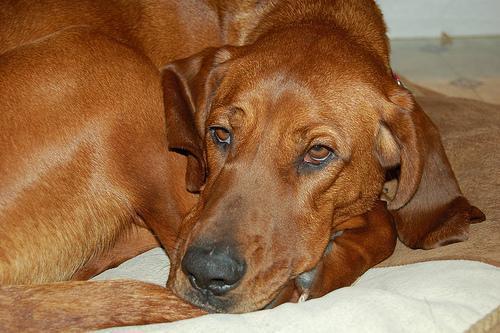
redbone